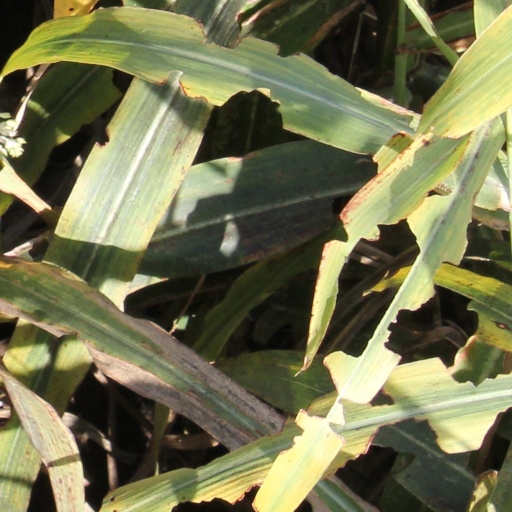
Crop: sorghum